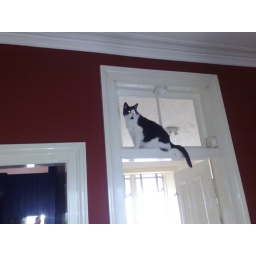
Fluff at window above kitchen door